Mercedes-Benz 500K

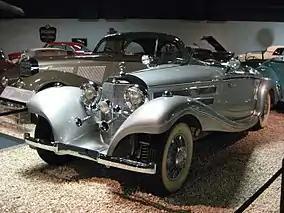
1936 Mercedes-Benz 500K Special Roadster, Harrah Collection; National Automobile Museum; Reno, Nevada.

The 500K used the same independent suspension as had been introduced on the 380, with a double wishbone front axle, double-joint swing axle at the rear, and separate wheel location, coil springs and damping, a world first. Consequently, it was a more comfortable and better handling car than Mercedes' previous S/SS/SSK generation of roadsters from the 1920s, and offered greater appeal to buyers, particularly the growing number of well-heeled female drivers of the time.